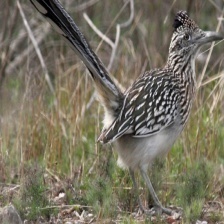
Species: ROADRUNNER
Scientific name: GEOCOCCYX